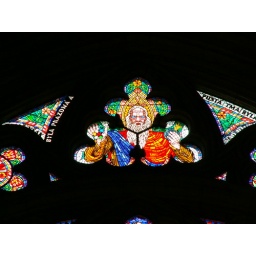
Top piece of the main stained glass window in St. Vitus Cathedral.